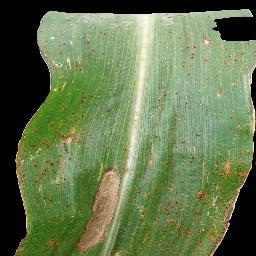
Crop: corn
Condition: (maize)_common_rust